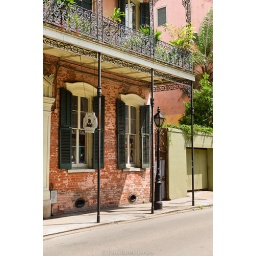
Brick building facade at street level in the French Quarter of New Orleans